The Fall of the Rebel Angels

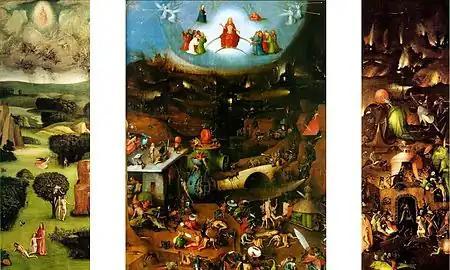
"The Last Judgement", by Hieronymus Bosch, Vienna

Painted in 1562, Bruegel's depiction of this subject of Lucifer falling with his fallen angels is taken from a passage from Revelation 12, and reveals the artist's profound debt to Hieronymus Bosch. This is shown through the grotesque, ugly or distorted, figures painted as half-human and half-apocalyptic creatures.